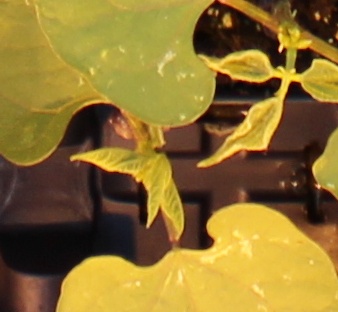
Label: Blackbean